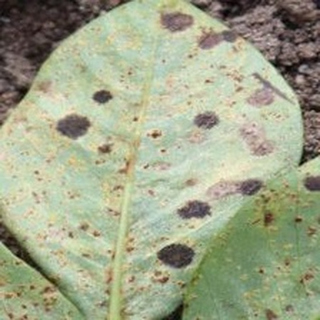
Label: groundnut_rust